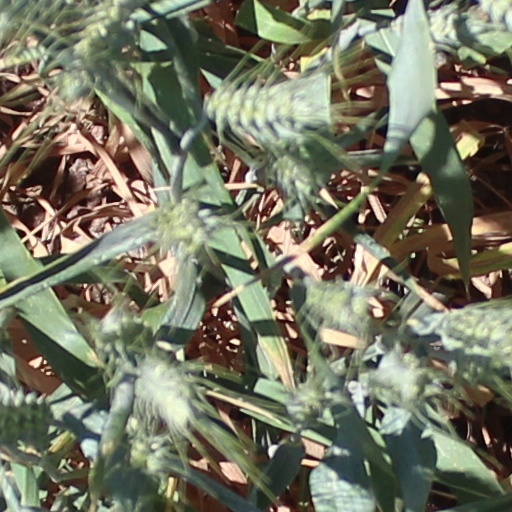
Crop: wheat